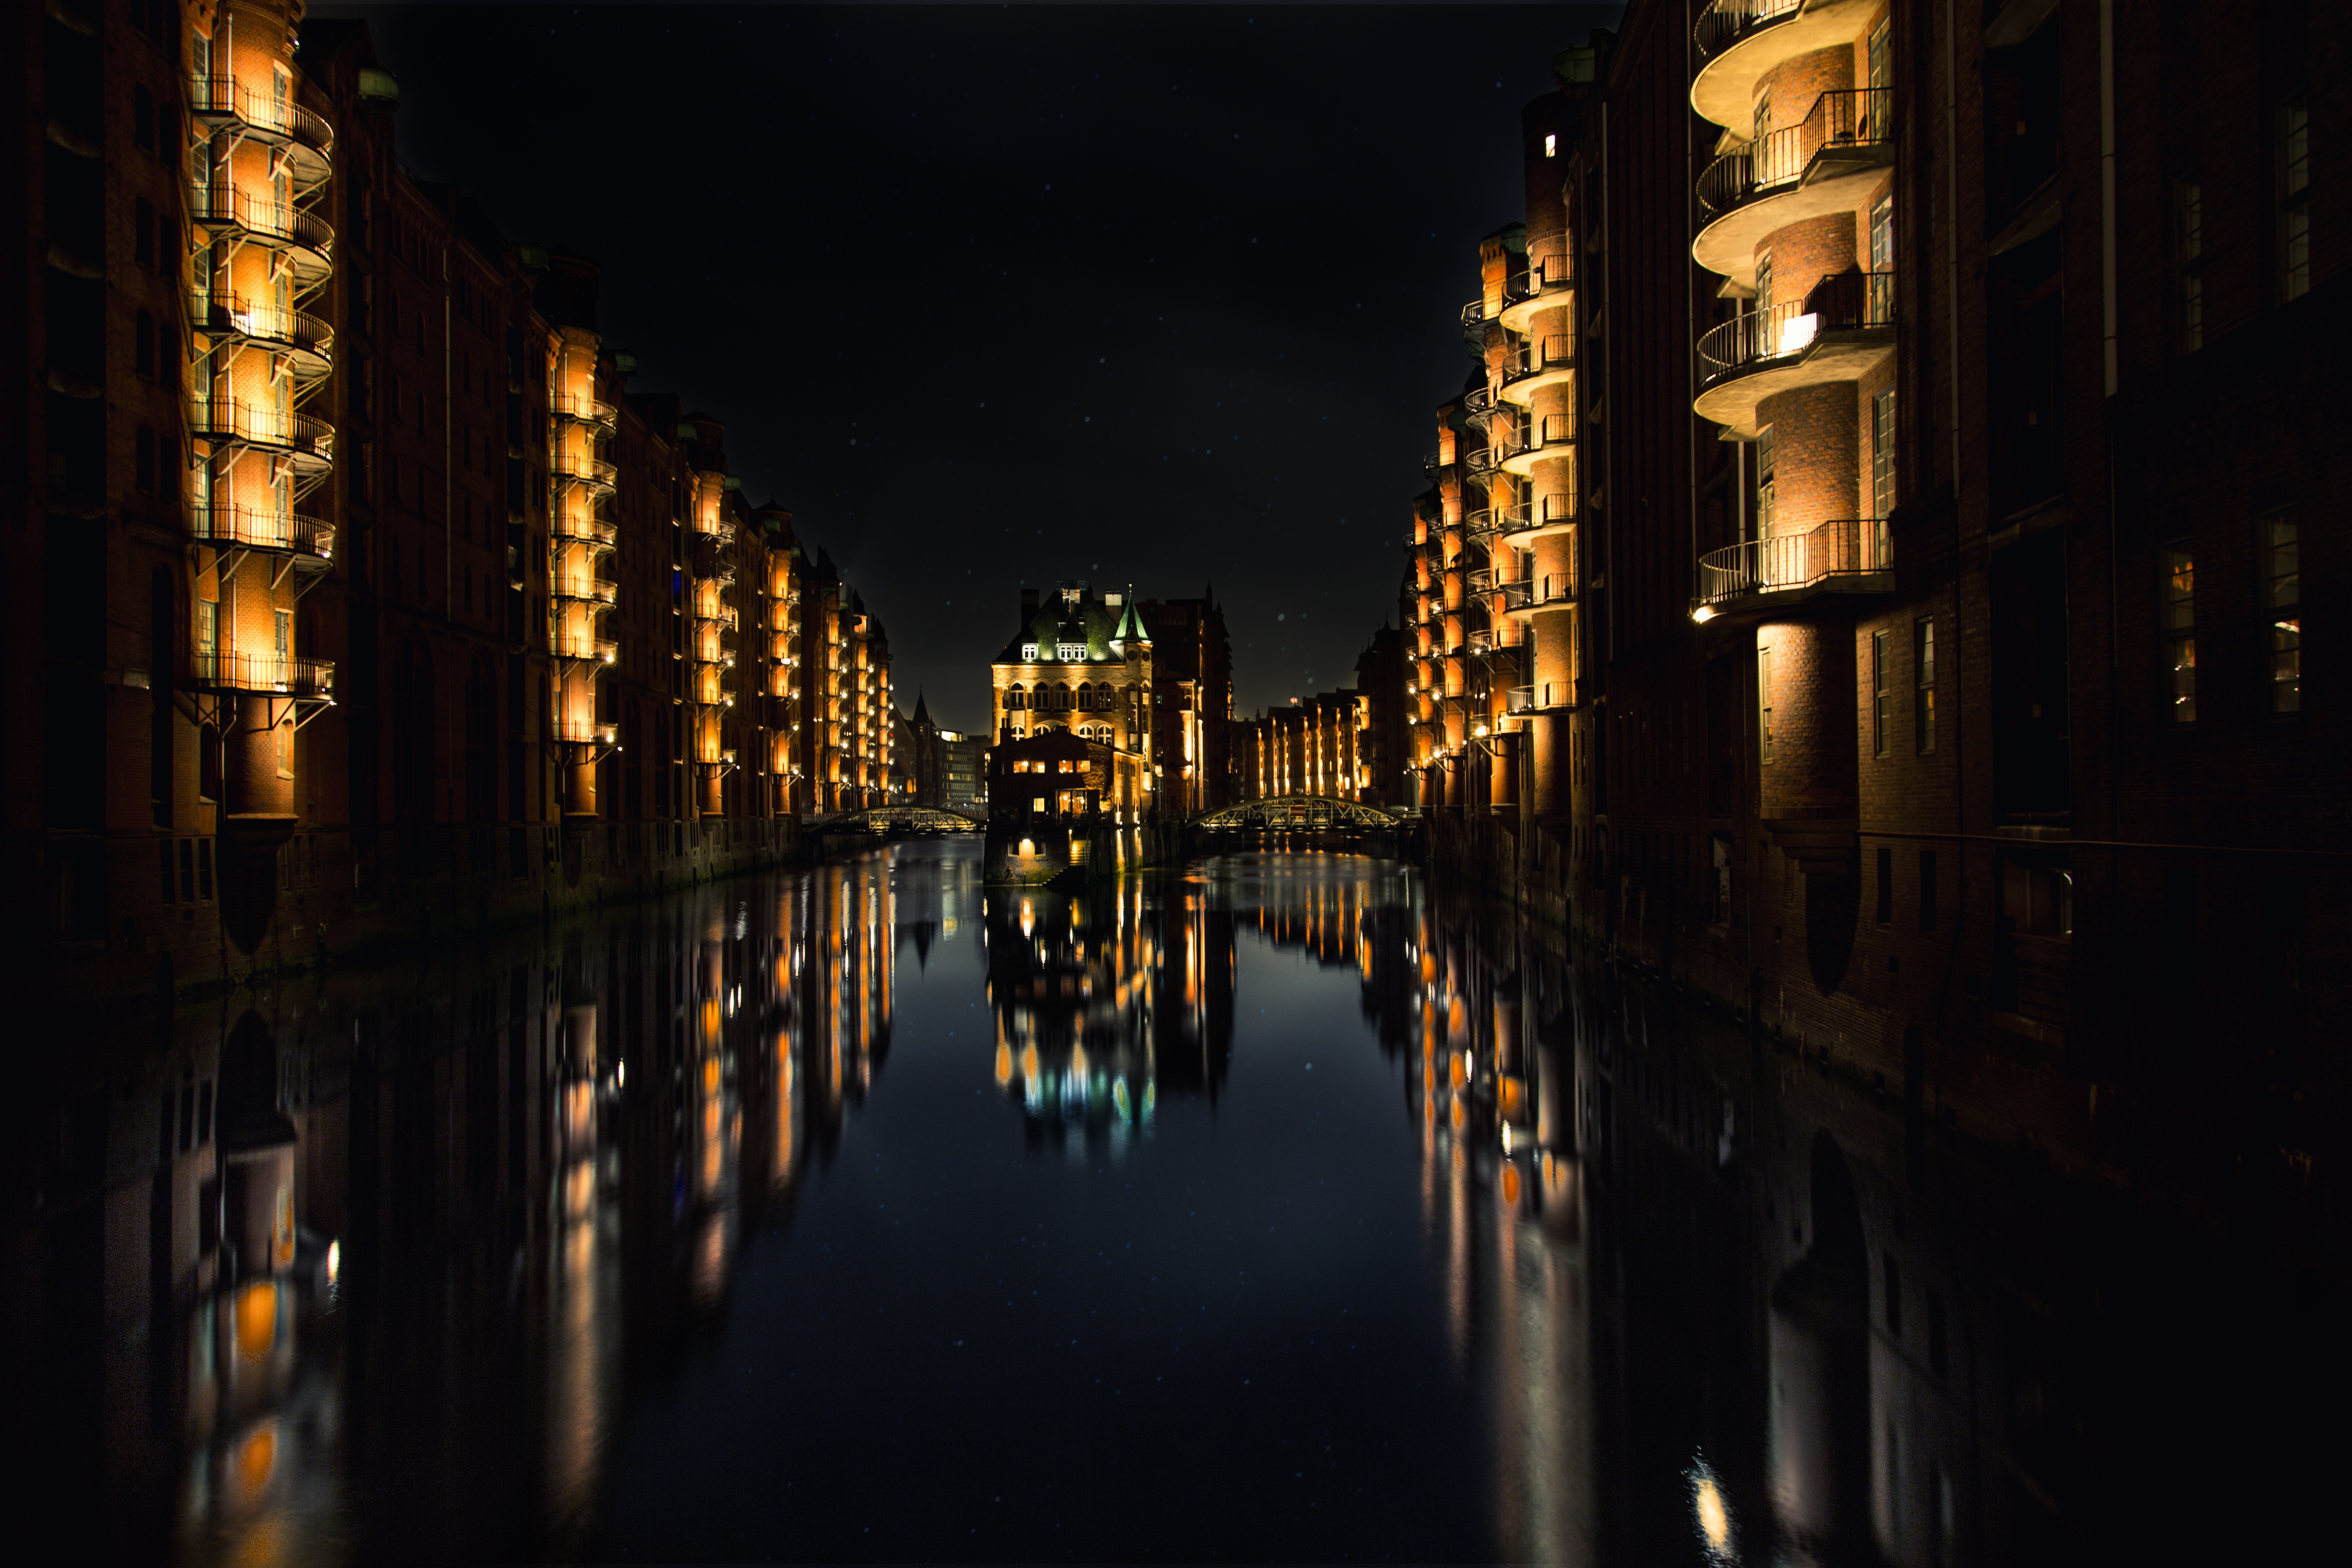
water, light, architecture, bridge, night, river, cityscape, dark, dusk, evening, reflection, darkness, waterway, illuminated, lights, buildings, symmetry, metropolis, urban area